Benbow State Recreation Area

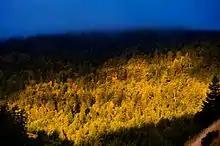
Foliage at Benbow State Recreation Area

Benbow dam was constructed across the South Fork Eel River in 1931 to provide hydroelectric power for development in Garberville, impounding a reservoir. The Benbow family, interested in preserving the natural scene along the river, made efforts to place the land under state protection. In 1956 funds were approved for the Benbow Project and the first were purchased in 1958. Due to the negative impact on the migrating salmon and damage to the river banks, work began to remove the dam in August 2016. In the winter of 2017, removal of the dam was completed.